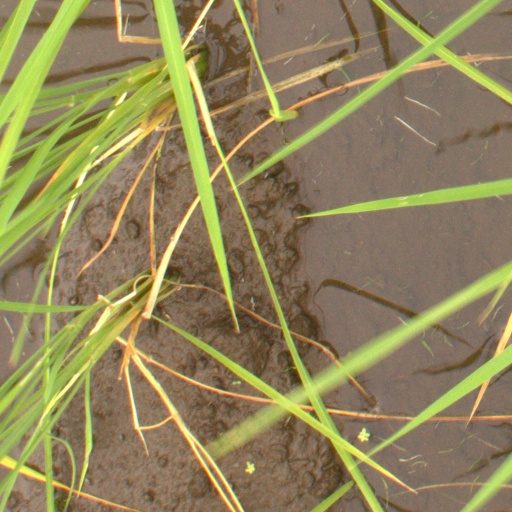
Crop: rice